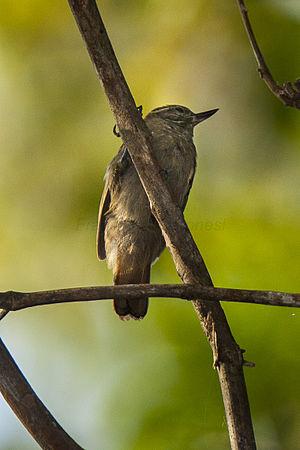
La Sittine brune est une espèce de passereaux de la famille des Furnariidae.